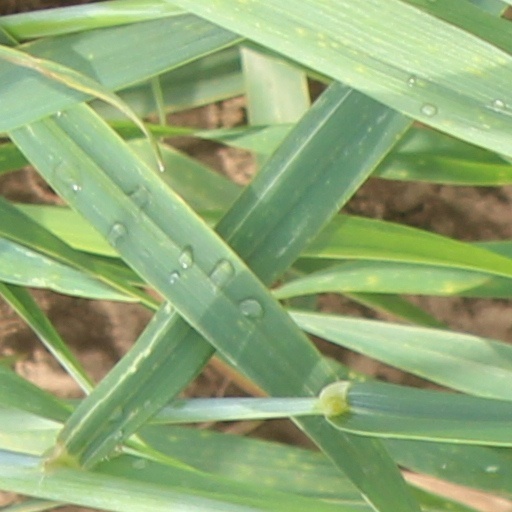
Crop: wheat